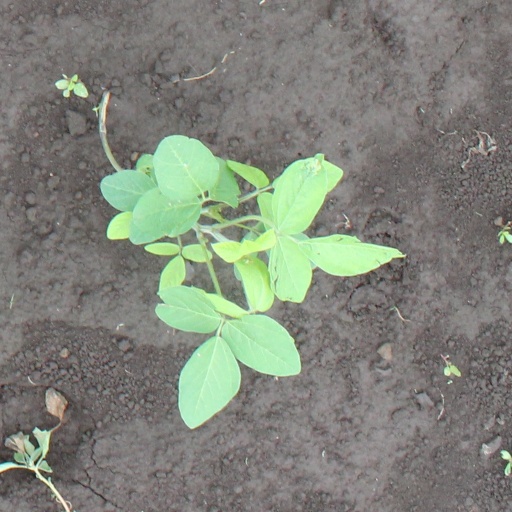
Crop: soybean